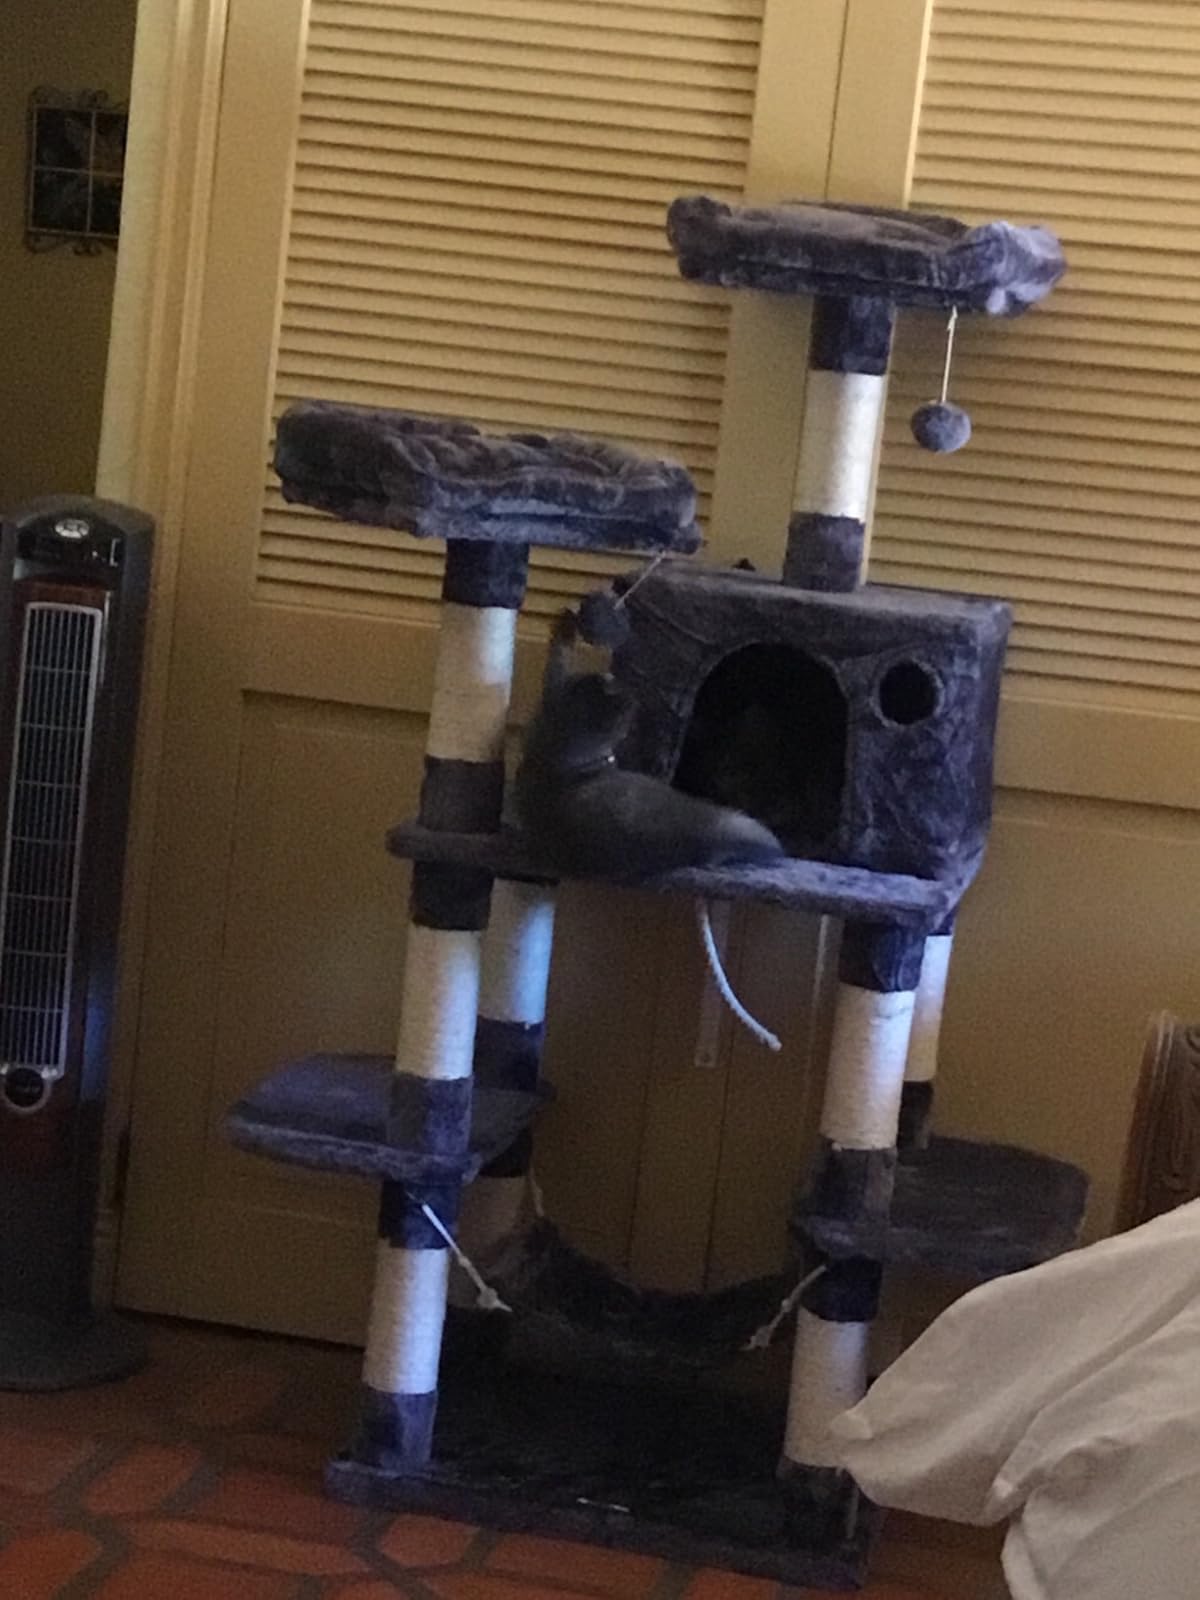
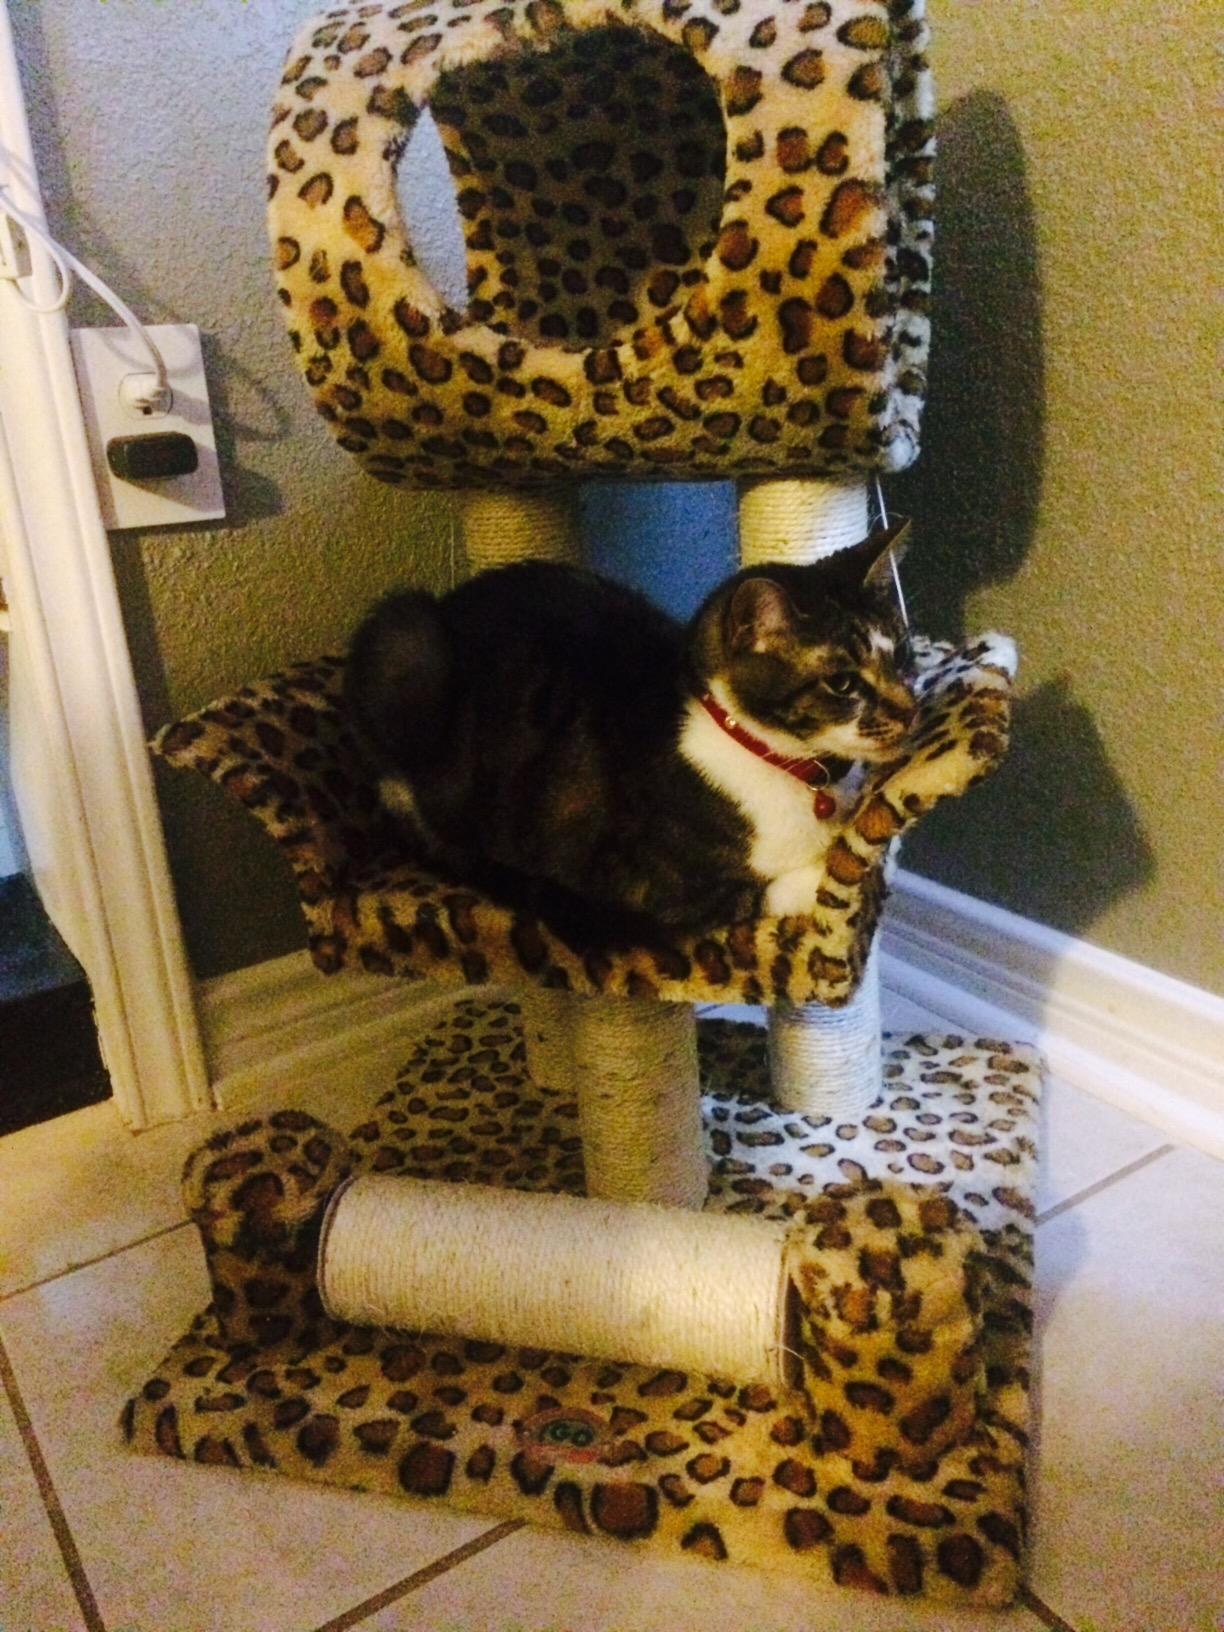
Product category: items_cat tree
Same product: no